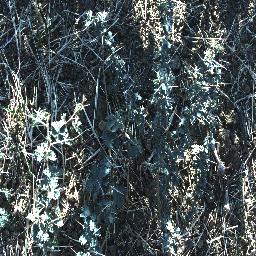
Label: prickly_acacia